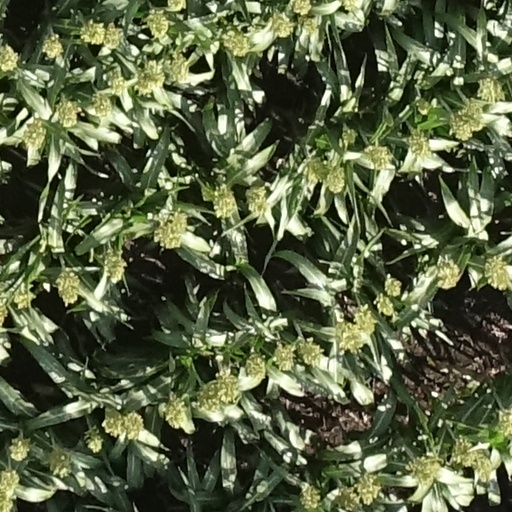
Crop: sorghum